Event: Nepal Earthquake
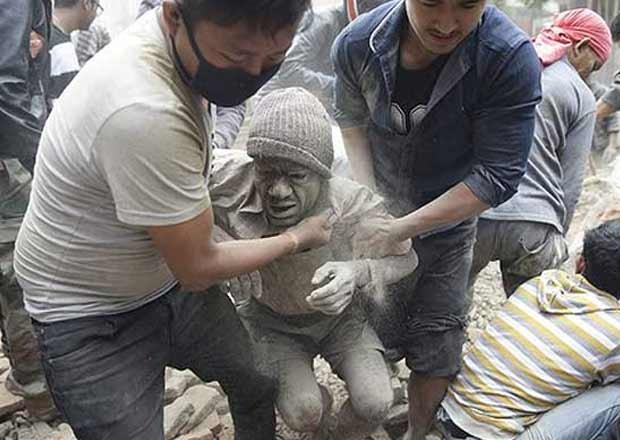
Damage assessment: damage